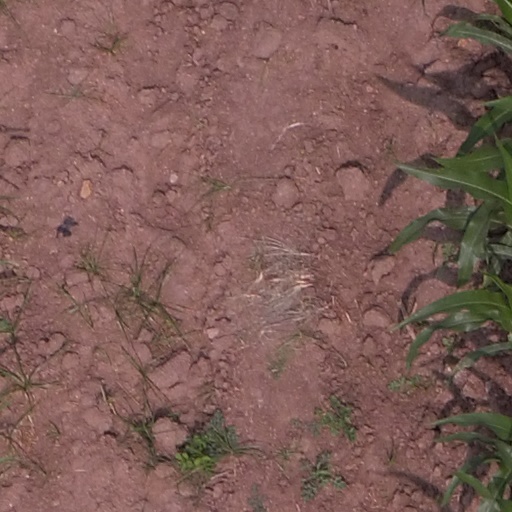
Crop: maize; corn